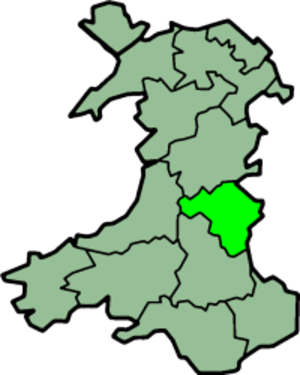
Le Radnorshire est l'un des treize comtés historiques du pays de Galles, et l'un de ses anciens comtés administratifs, aujourd'hui intégré dans le Powys.